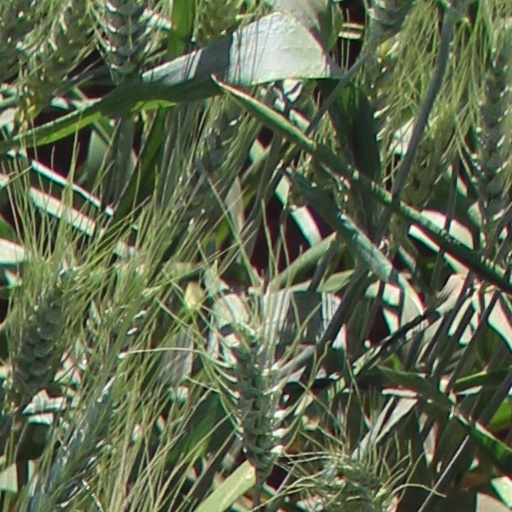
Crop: wheat